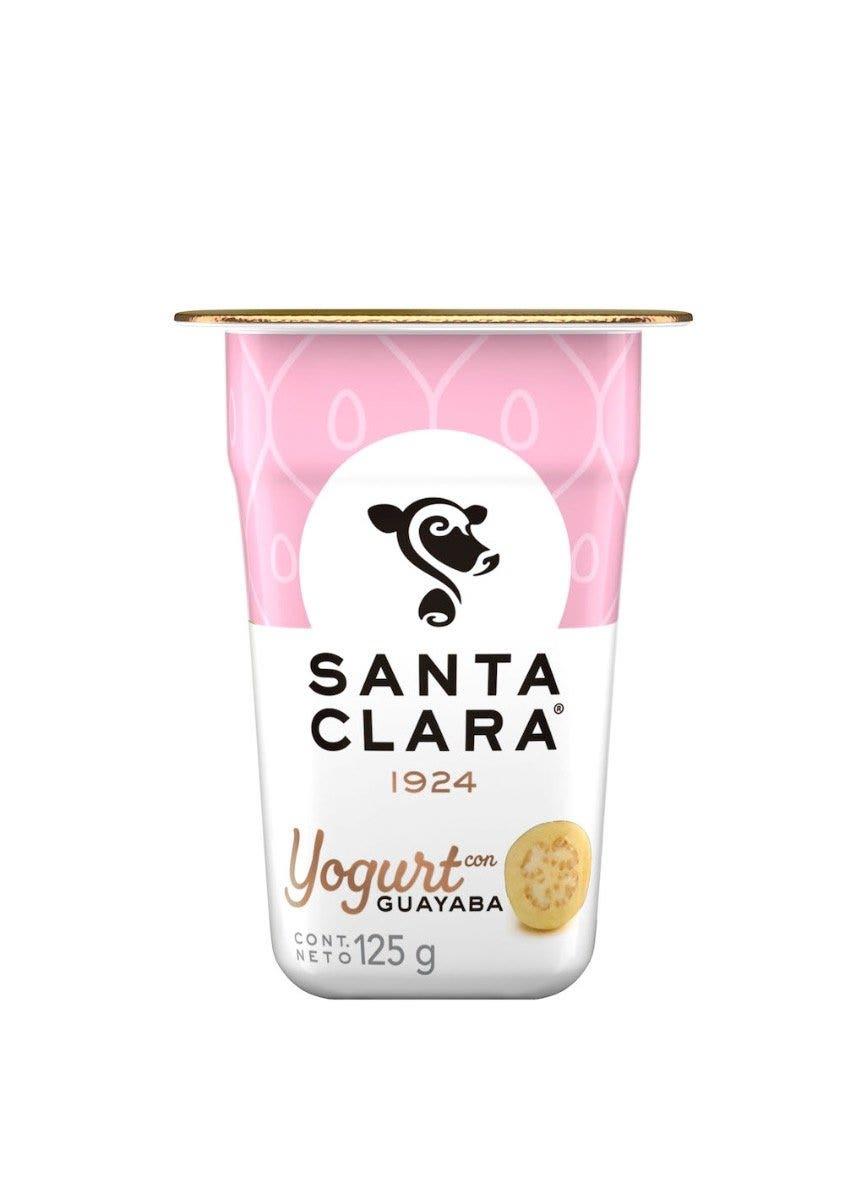
A Santa Clara smoothie yogurt with guava in a 125-grams plastic container